Answer in natural language. How many FloorLamps are visible in the scene? Choose between the following options: 4, 0, 2, 1 or 3
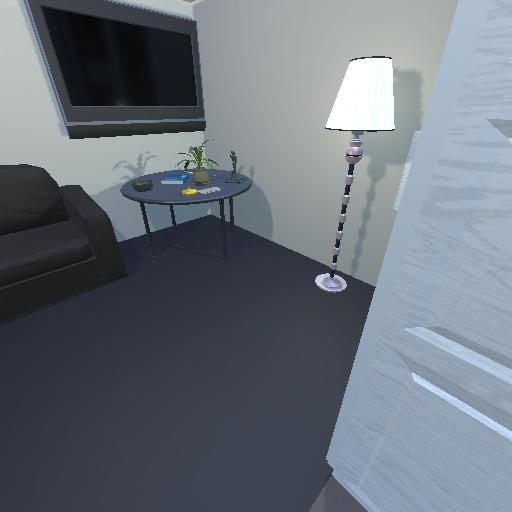
<answer>1</answer>